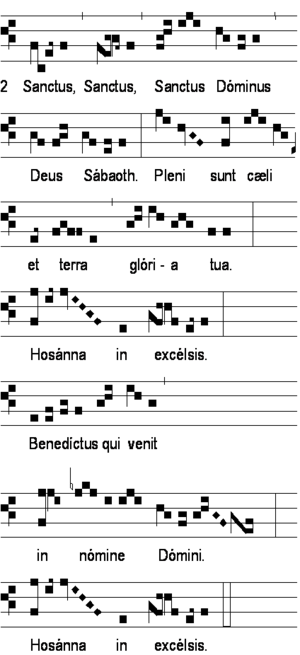
Le Sanctus est l'une des principales acclamations dans les Églises dites « des origines », c'est-à-dire principalement les catholiques et les orthodoxes. On trouve ses deux premiers vers à l'intérieur du Te Deum. Le mot « Saint » est répété trois fois pour magnifier la louange à Dieu et Lui rendre gloire.